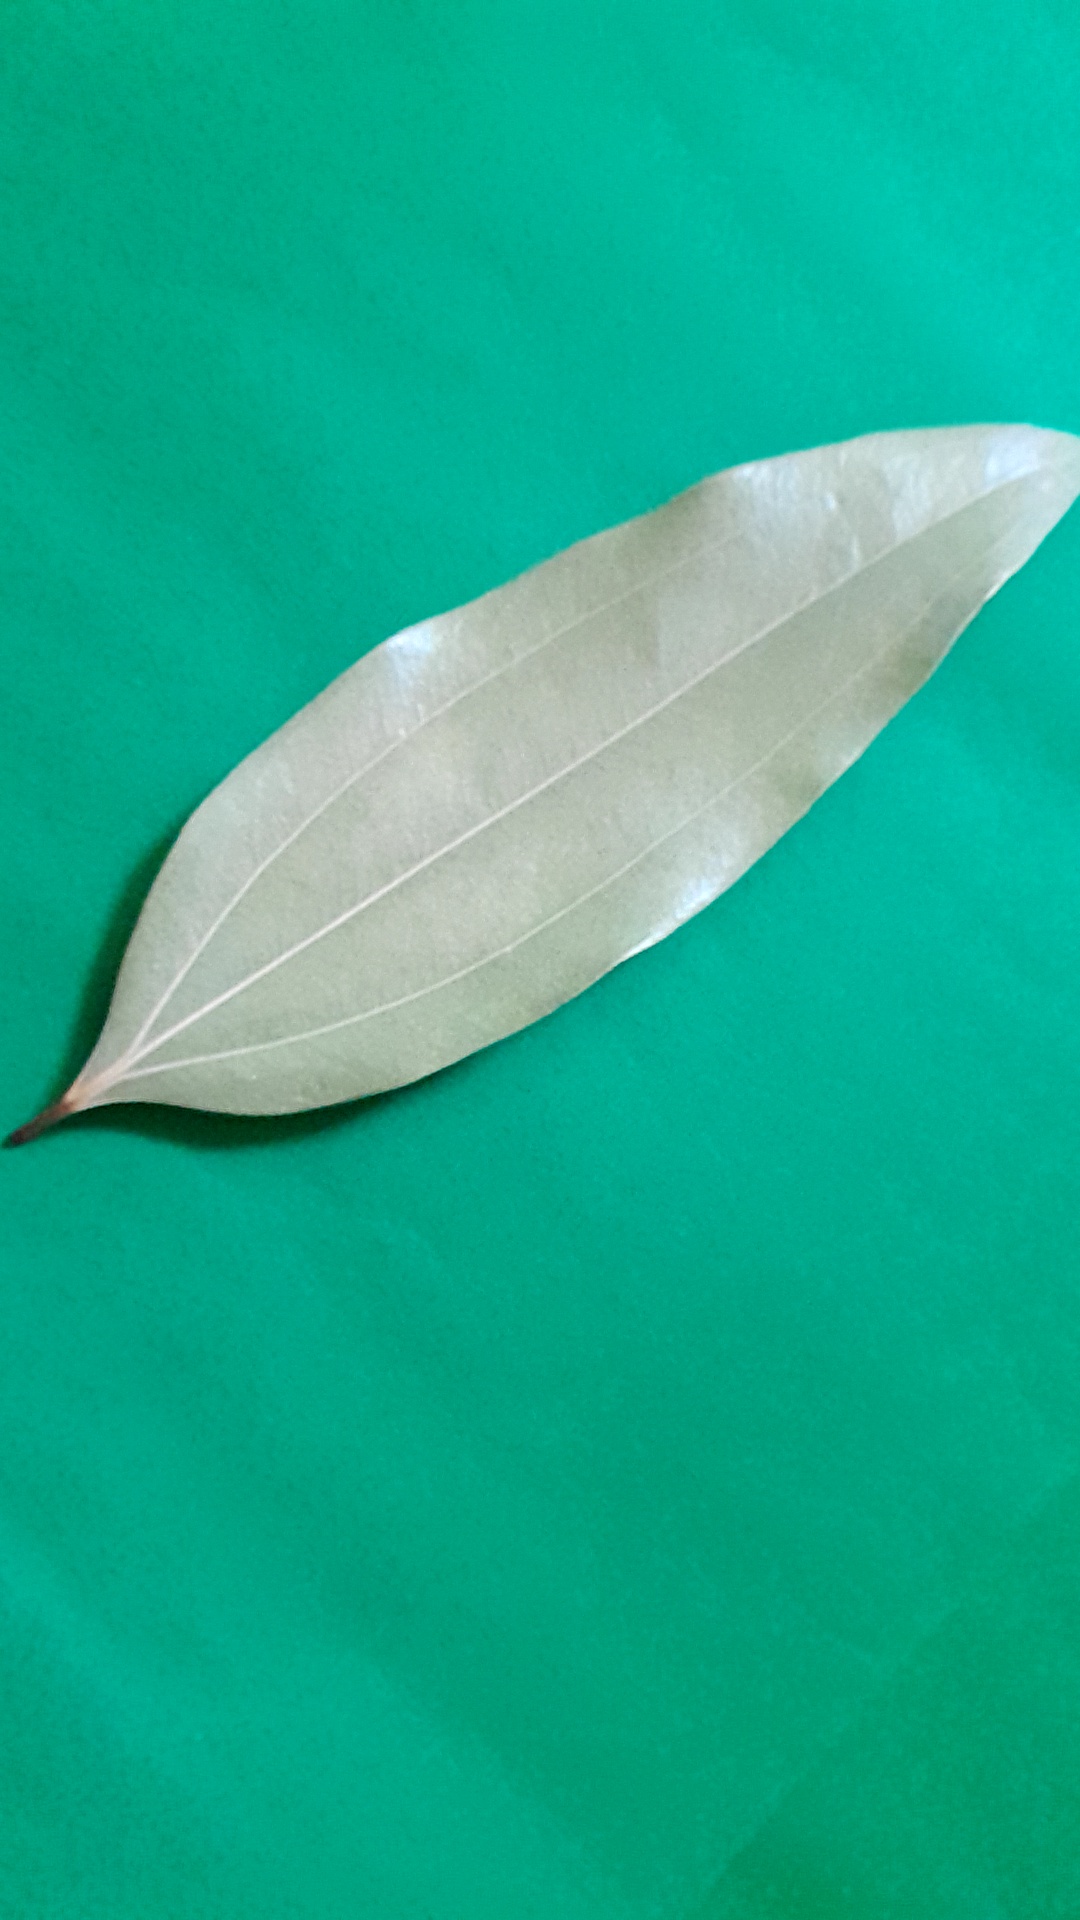
Label: Dry Leaf